Manolis Rasoulis

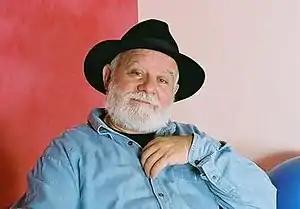

Manolis Rasoulis (28 September 19455 March 2011), best known as the lyricist of famous songs, was a Greek music composer, singer, writer, and journalist. He is often regarded as one of the Greek lyricists of exceptional talent.